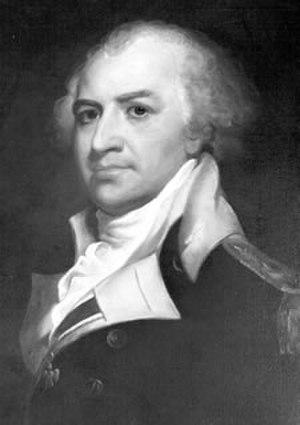
Les Pères fondateurs des États-Unis sont les signataires de la Déclaration d'indépendance ou la Constitution des États-Unis, ainsi que ceux participant à la révolution américaine comme Revolutionaries. Considérés comme des héros aux États-Unis, ces hommes sont principalement chrétiens, quelques-uns athées ou déistes. Par ailleurs, plusieurs pères sont membres de la franc-maçonnerie.